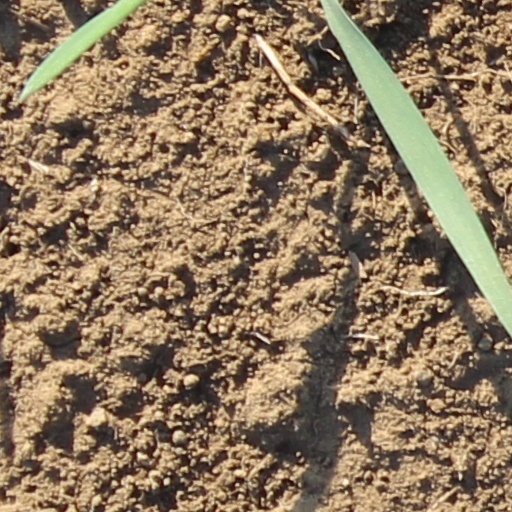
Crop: wheat